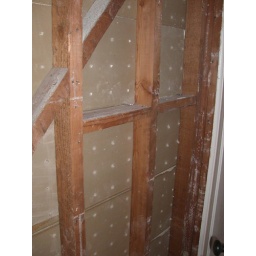
wall behind door in main bathroom